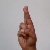
The image shows a hand gesture representing the letter 'R' in Indian Sign Language.